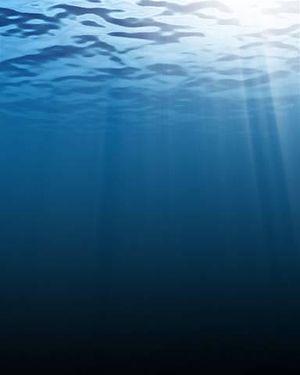
L'adjectif lentique désigne un biotope et les êtres vivants propres aux écosystèmes d'eaux calmes à renouvellement lent, par opposition aux milieux d'eaux courantes qui correspondent aux écosystèmes lotiques. Synonyme de lentique : lénitique.
Le niveau de la mer est la hauteur moyenne de la surface de la mer, par rapport à un niveau de référence suffisamment stable.